Answer in natural language. How many DogBeds are visible in the scene? Choose between the following options: 0, 1, 3, 4 or 2
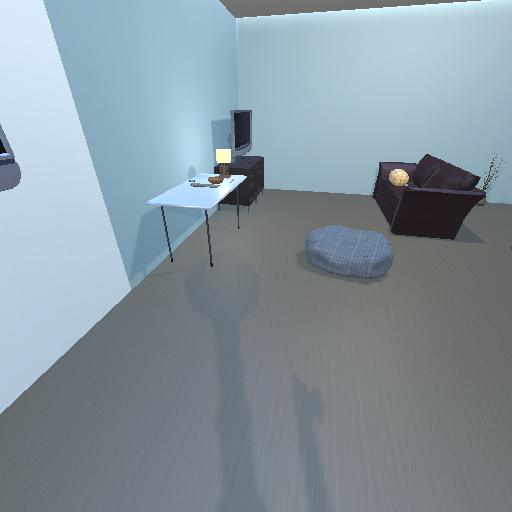
<answer>1</answer>